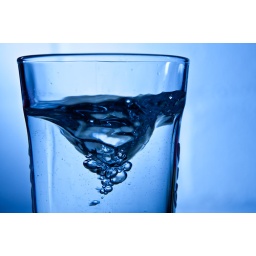
Storm in a glass of water (75/365)